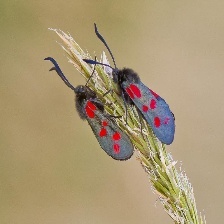
Species: SIXSPOT BURNET MOTH